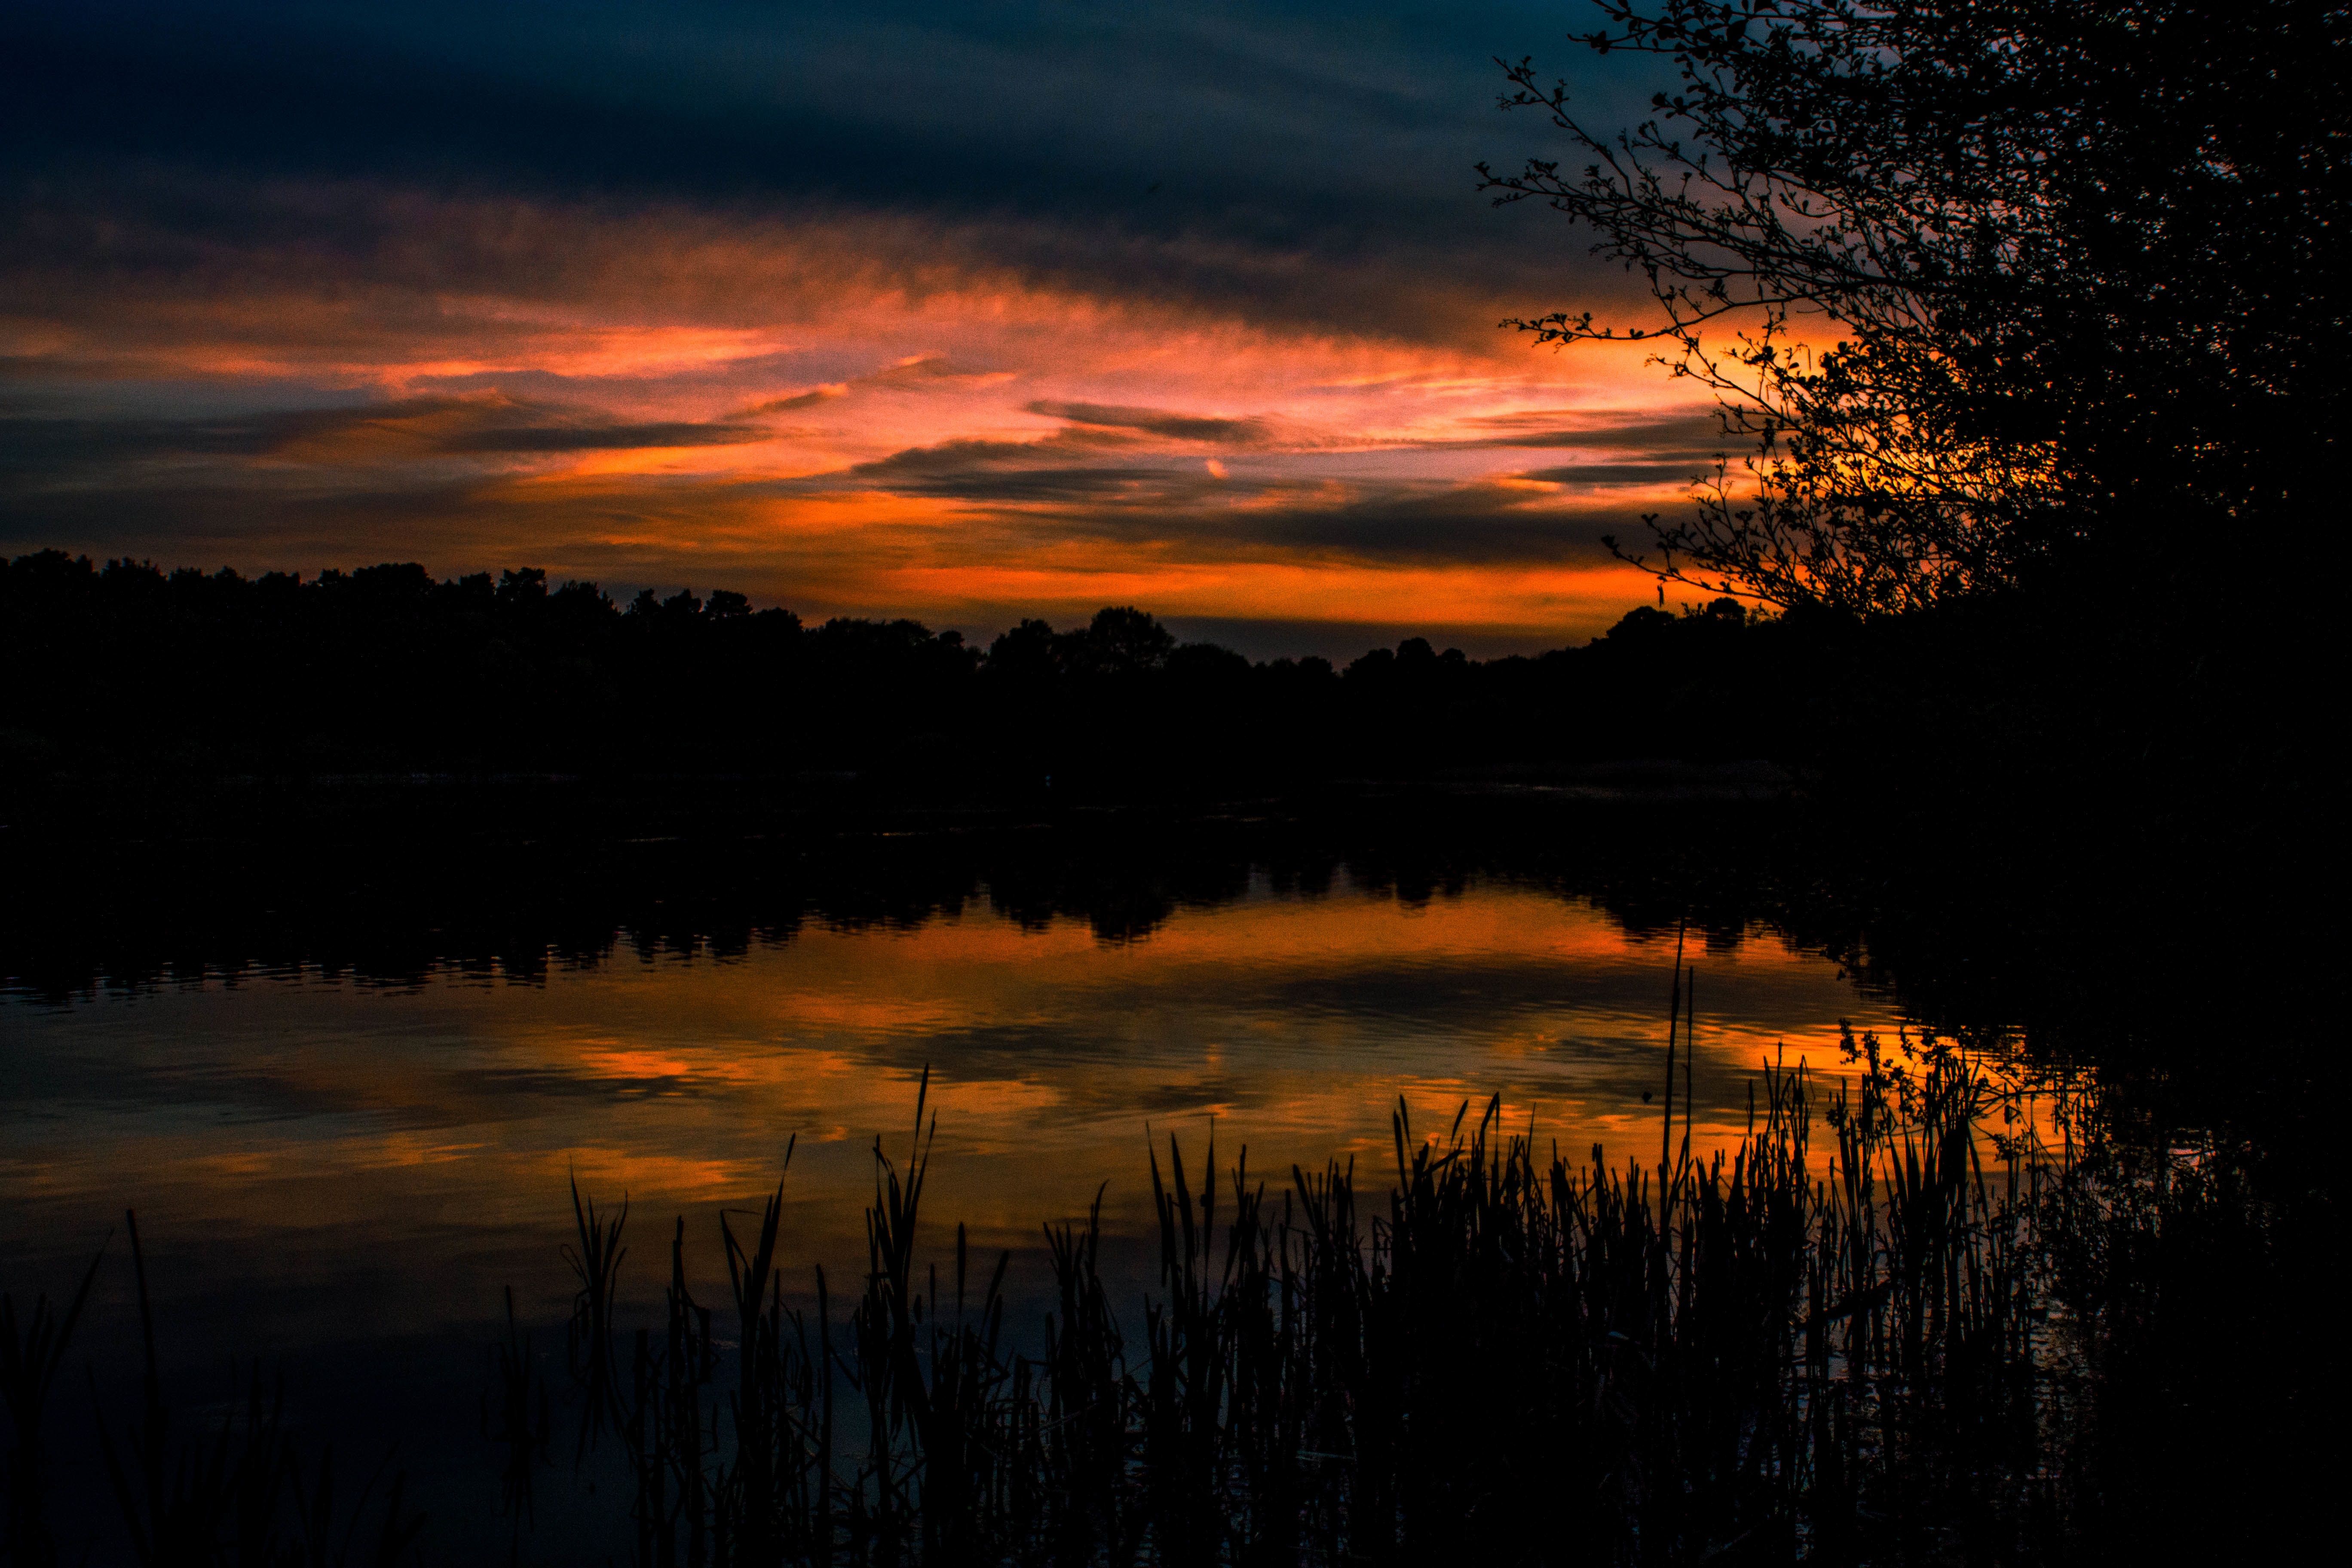
tree, nature, cloud, sunrise, sunset, morning, lake, dawn, atmosphere, dusk, evening, reflection, afterglow, atmospheric phenomenon, red sky at morning